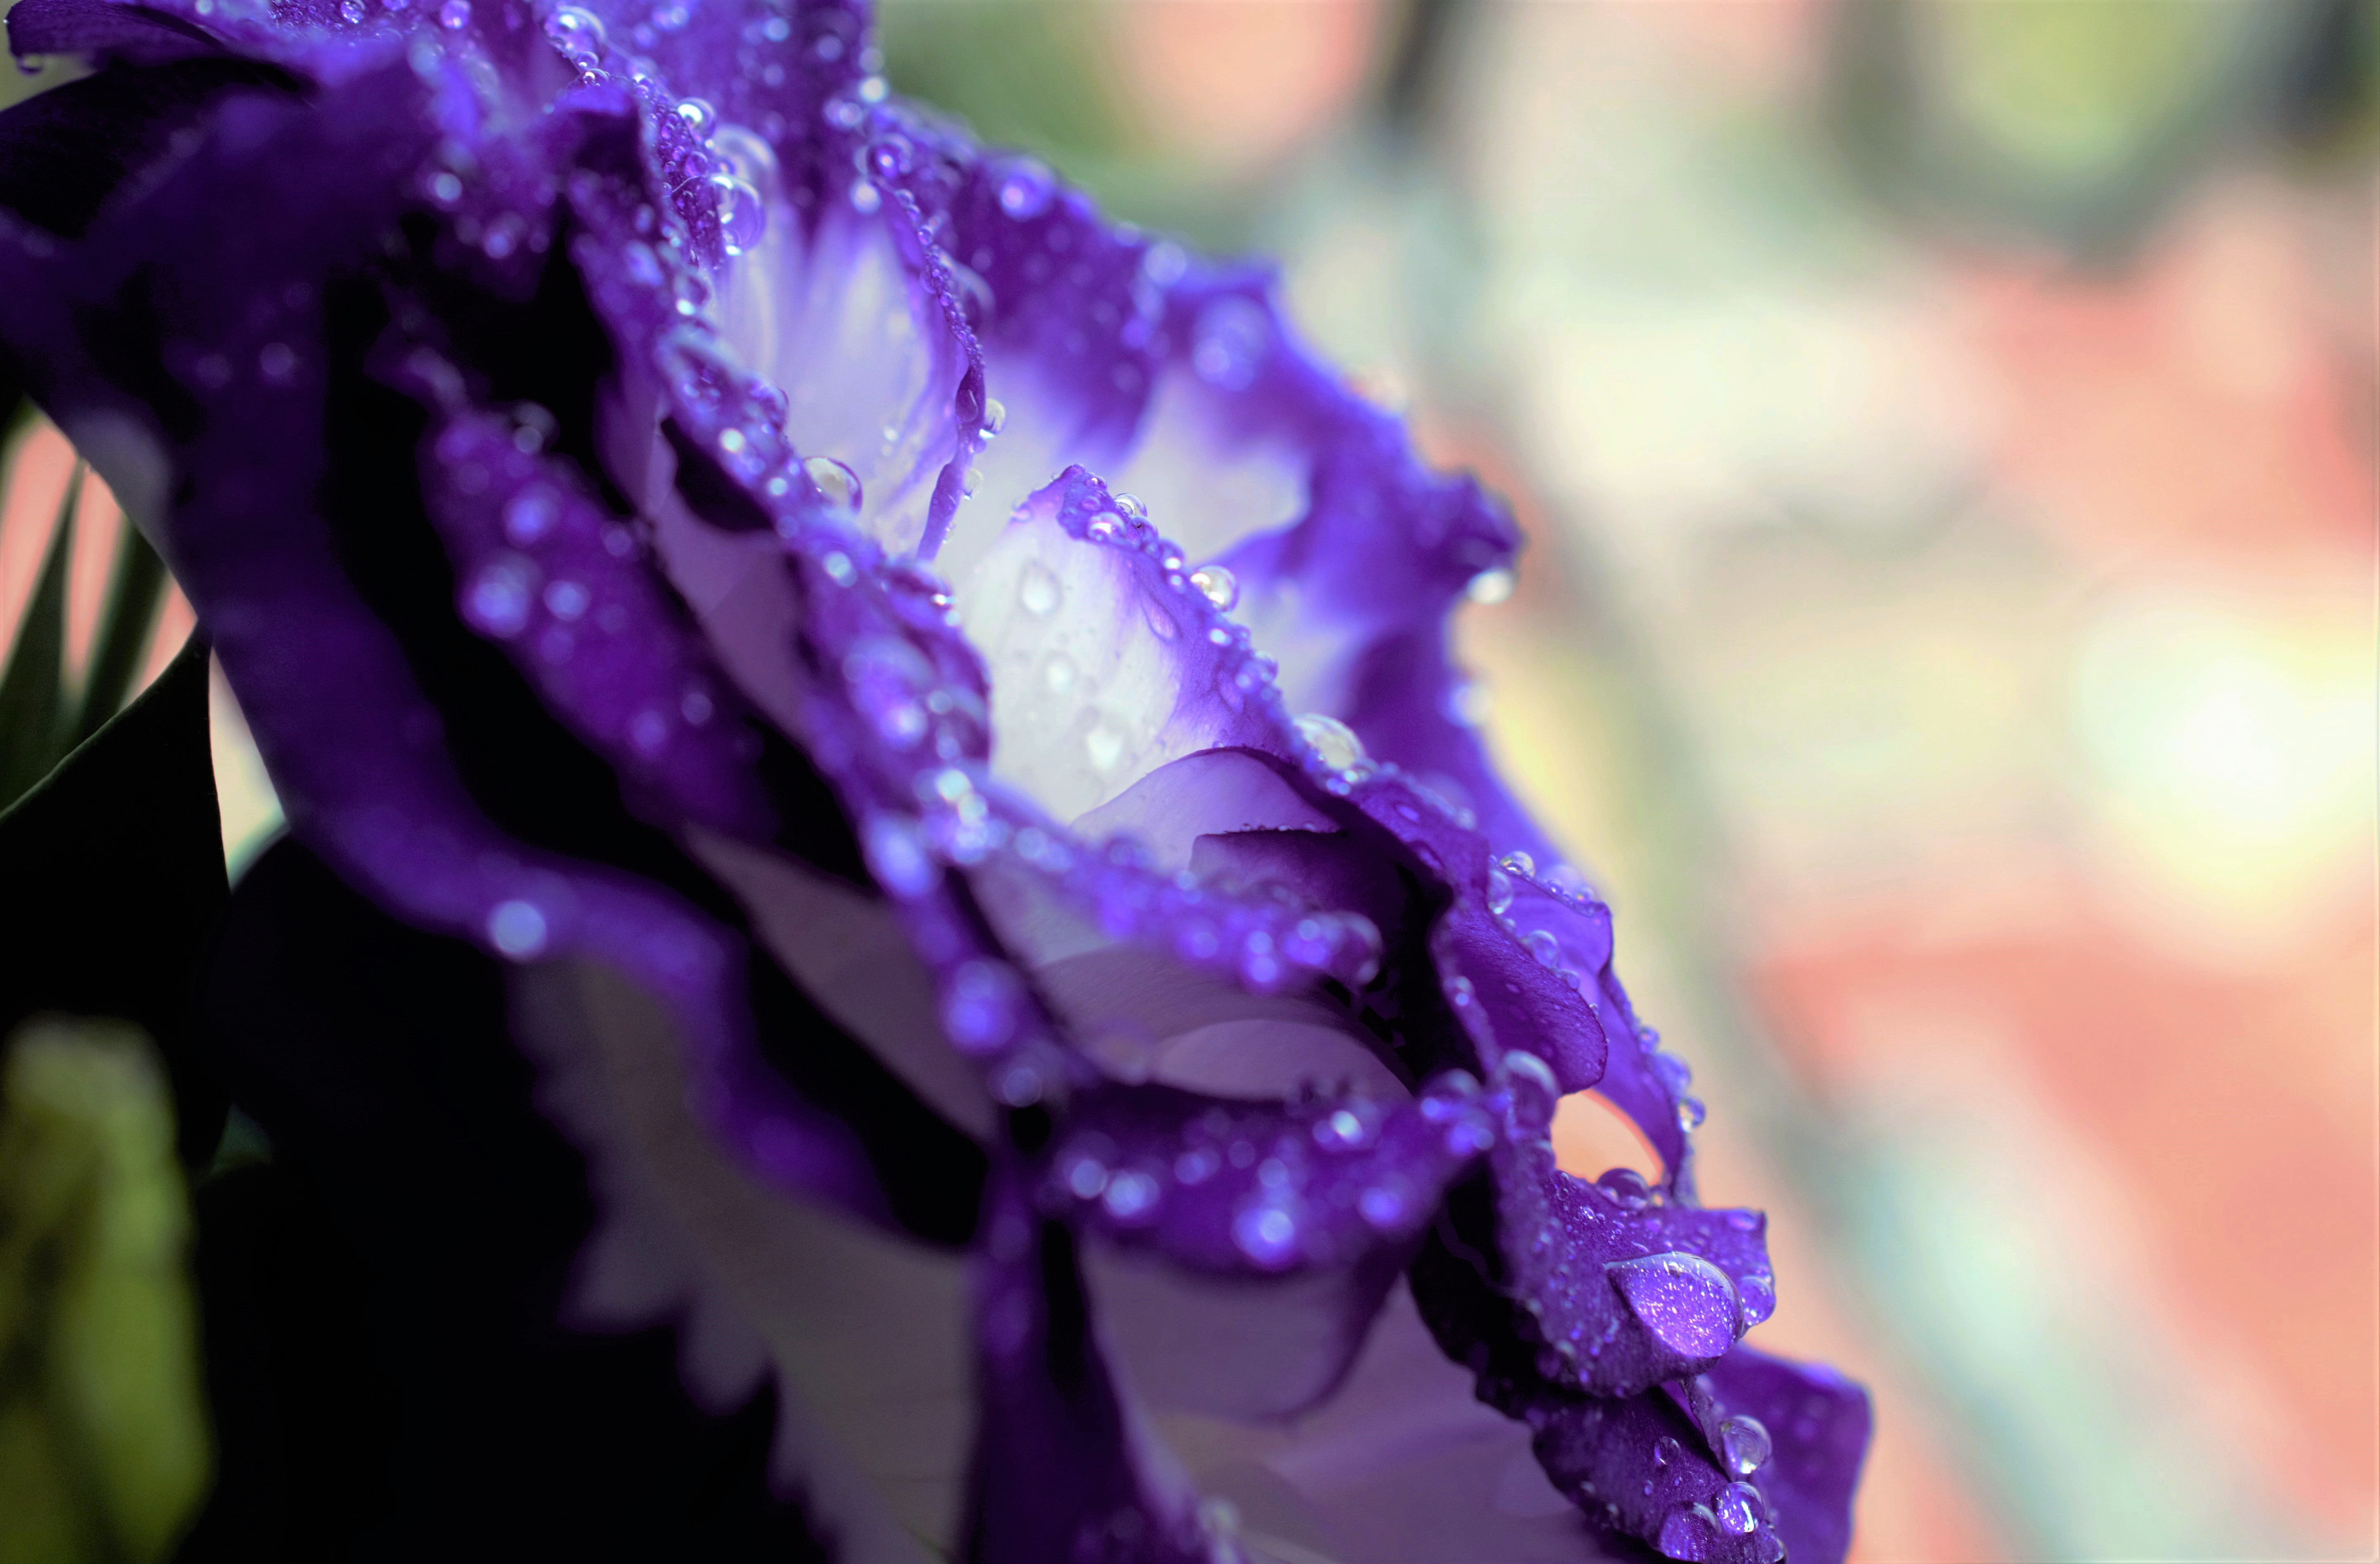
flower, blue, lilac, green, leaf, spring, nature, plant, fresh, macro, close up, water, purple, petal, liquid, terrestrial plant, violet, moisture, dew, flowering plant, annual plant, electric blue, magenta, drop, freezing, macro photography, fashion accessory, winter, grass, wildflower, plant stem, marine biology, frost, glass, Transparent material, vascular plant, underwater